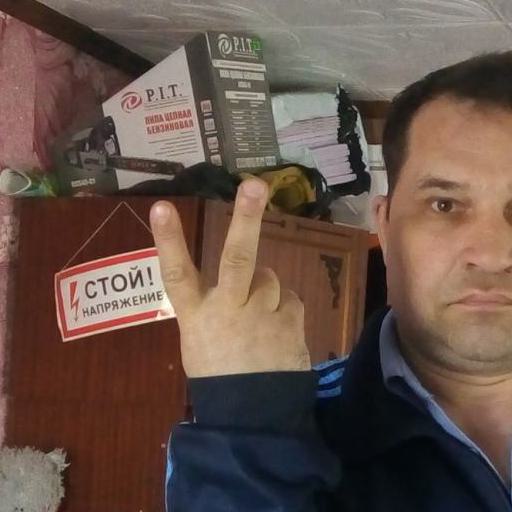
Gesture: peace_inverted